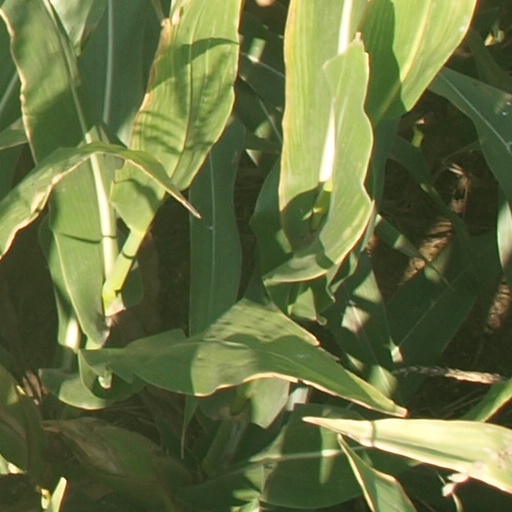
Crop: maize; corn